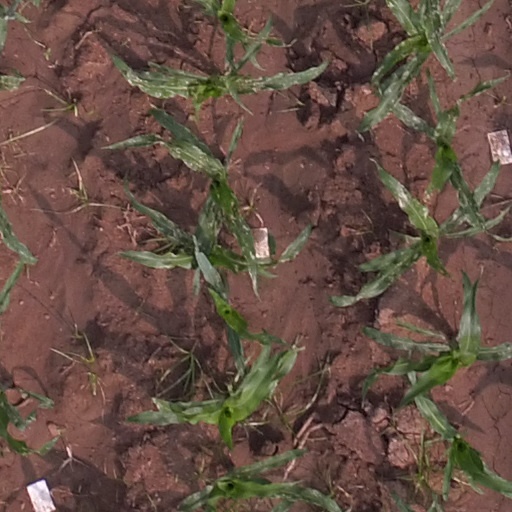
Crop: maize; corn